Inferno (Dante)

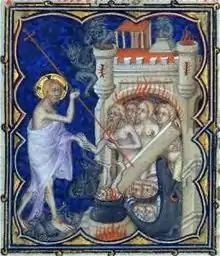
The Harrowing of Hell, in a 14th-century illuminated manuscript, the

Dante awakens to find that he has crossed the Acheron, and Virgil leads him to the first circle of the abyss, Limbo, where Virgil himself resides. The first circle contains the unbaptised and the virtuous pagans, who, although not sinful enough to warrant damnation, did not accept Christ. Dorothy L. Sayers writes, "After those who refused choice come those without opportunity of choice. They could not, that is, choose Christ; they could, and did, choose human virtue, and for that they have their reward." Limbo shares many characteristics with the Asphodel Meadows, and thus, the guiltless damned are punished by living in a deficient form of Heaven. Without baptism ("the portal of the faith that you embrace") they lacked the hope for something greater than rational minds can conceive. When Dante asked if anyone has ever left Limbo, Virgil states that he saw Jesus ("a Mighty One") descend into Limbo and take Adam, Abel, Noah, Moses, Abraham, David, Rachel, and others (see Limbo of the Patriarchs) into his all-forgiving arms and transport them to Heaven as the first human souls to be saved. The event, known as the Harrowing of Hell, supposedly occurred around AD 33 or 34.